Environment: real
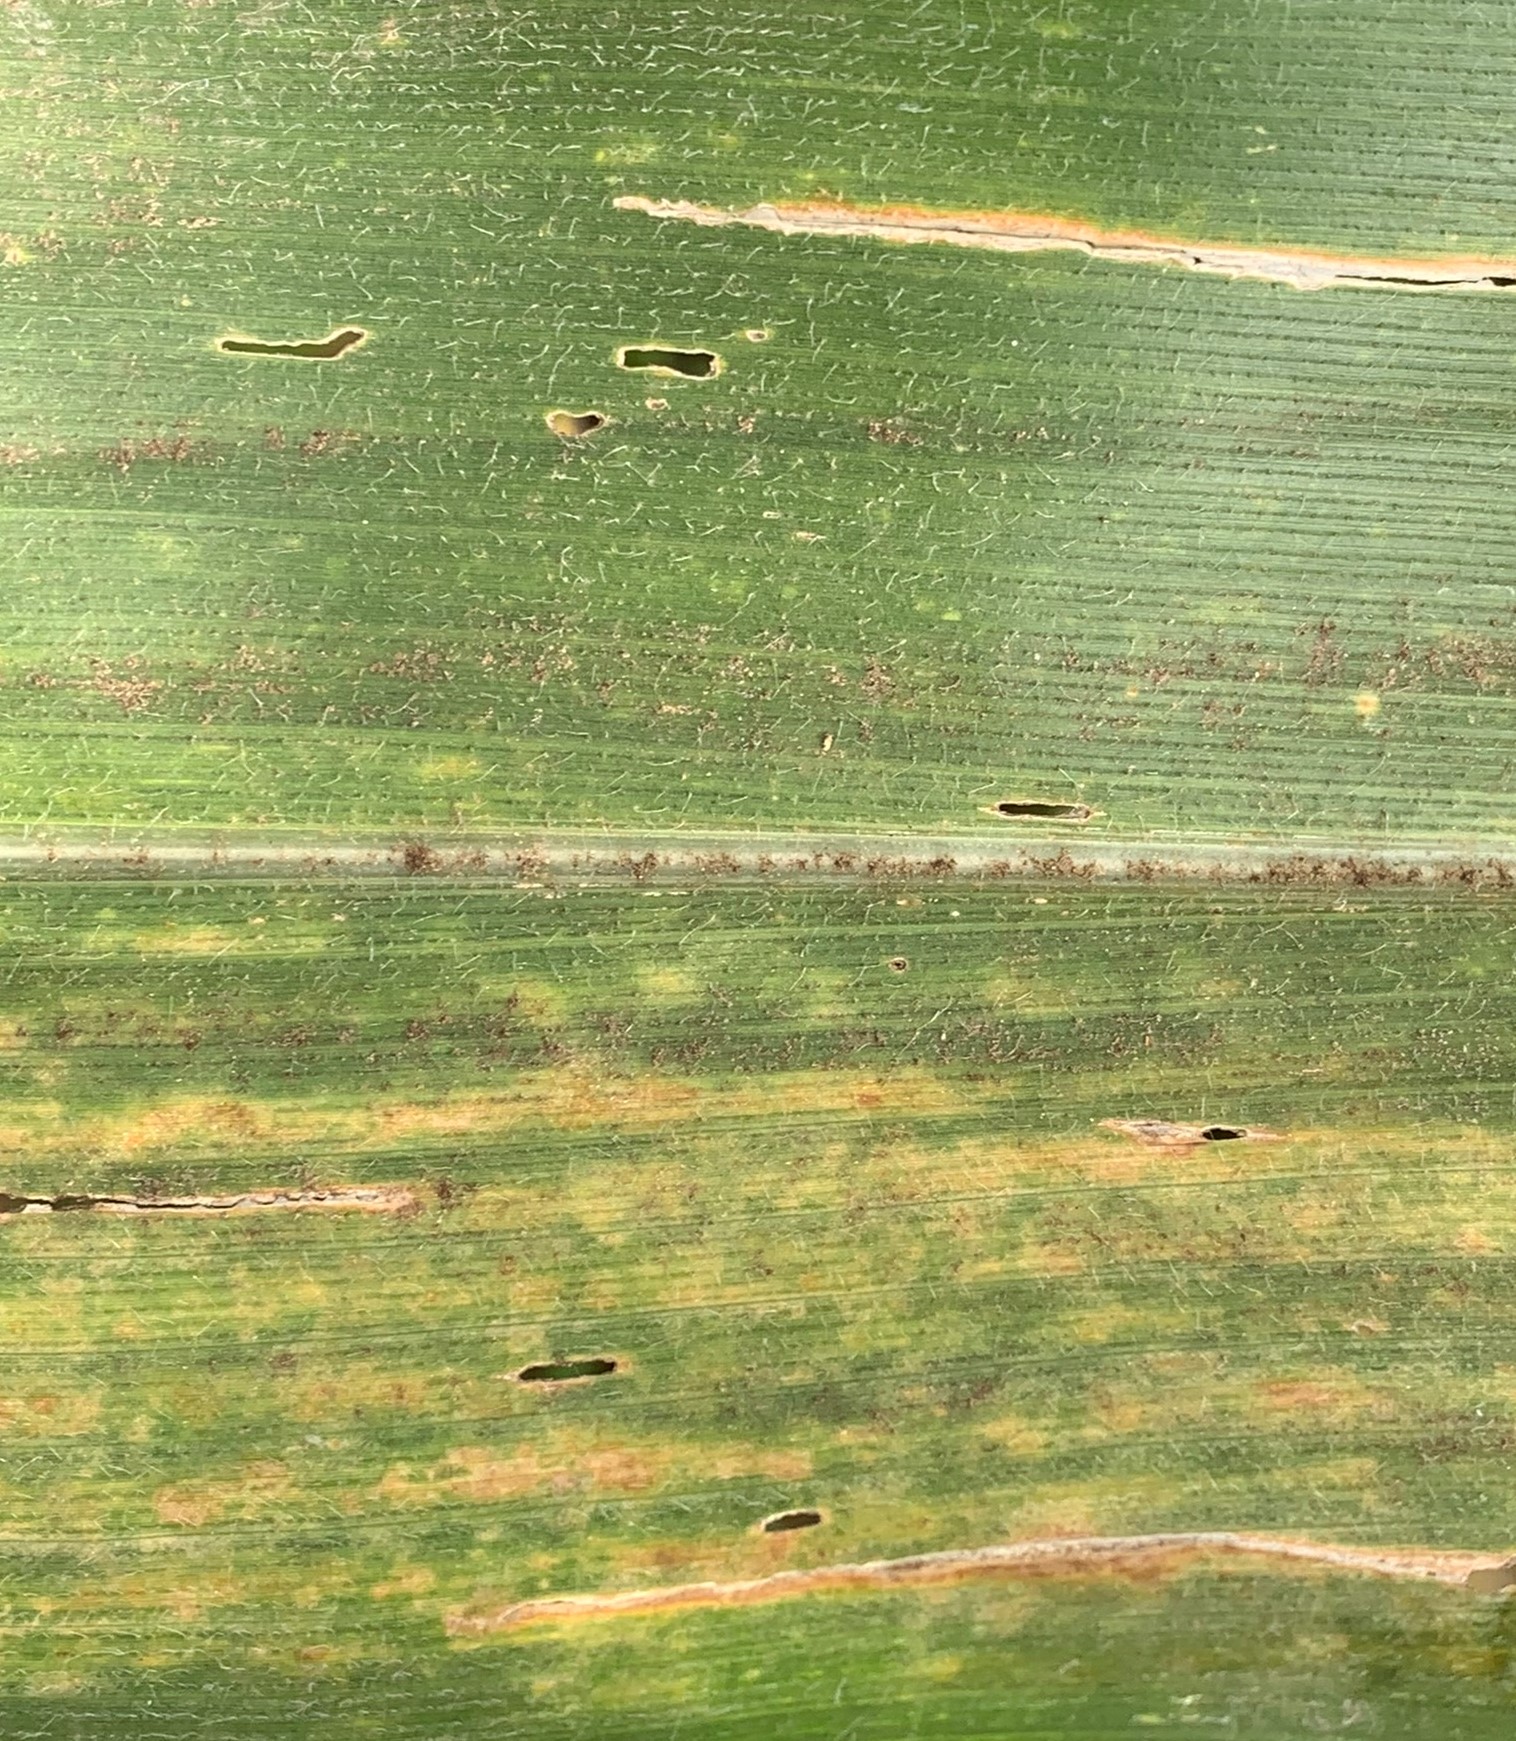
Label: lethal_necrosis